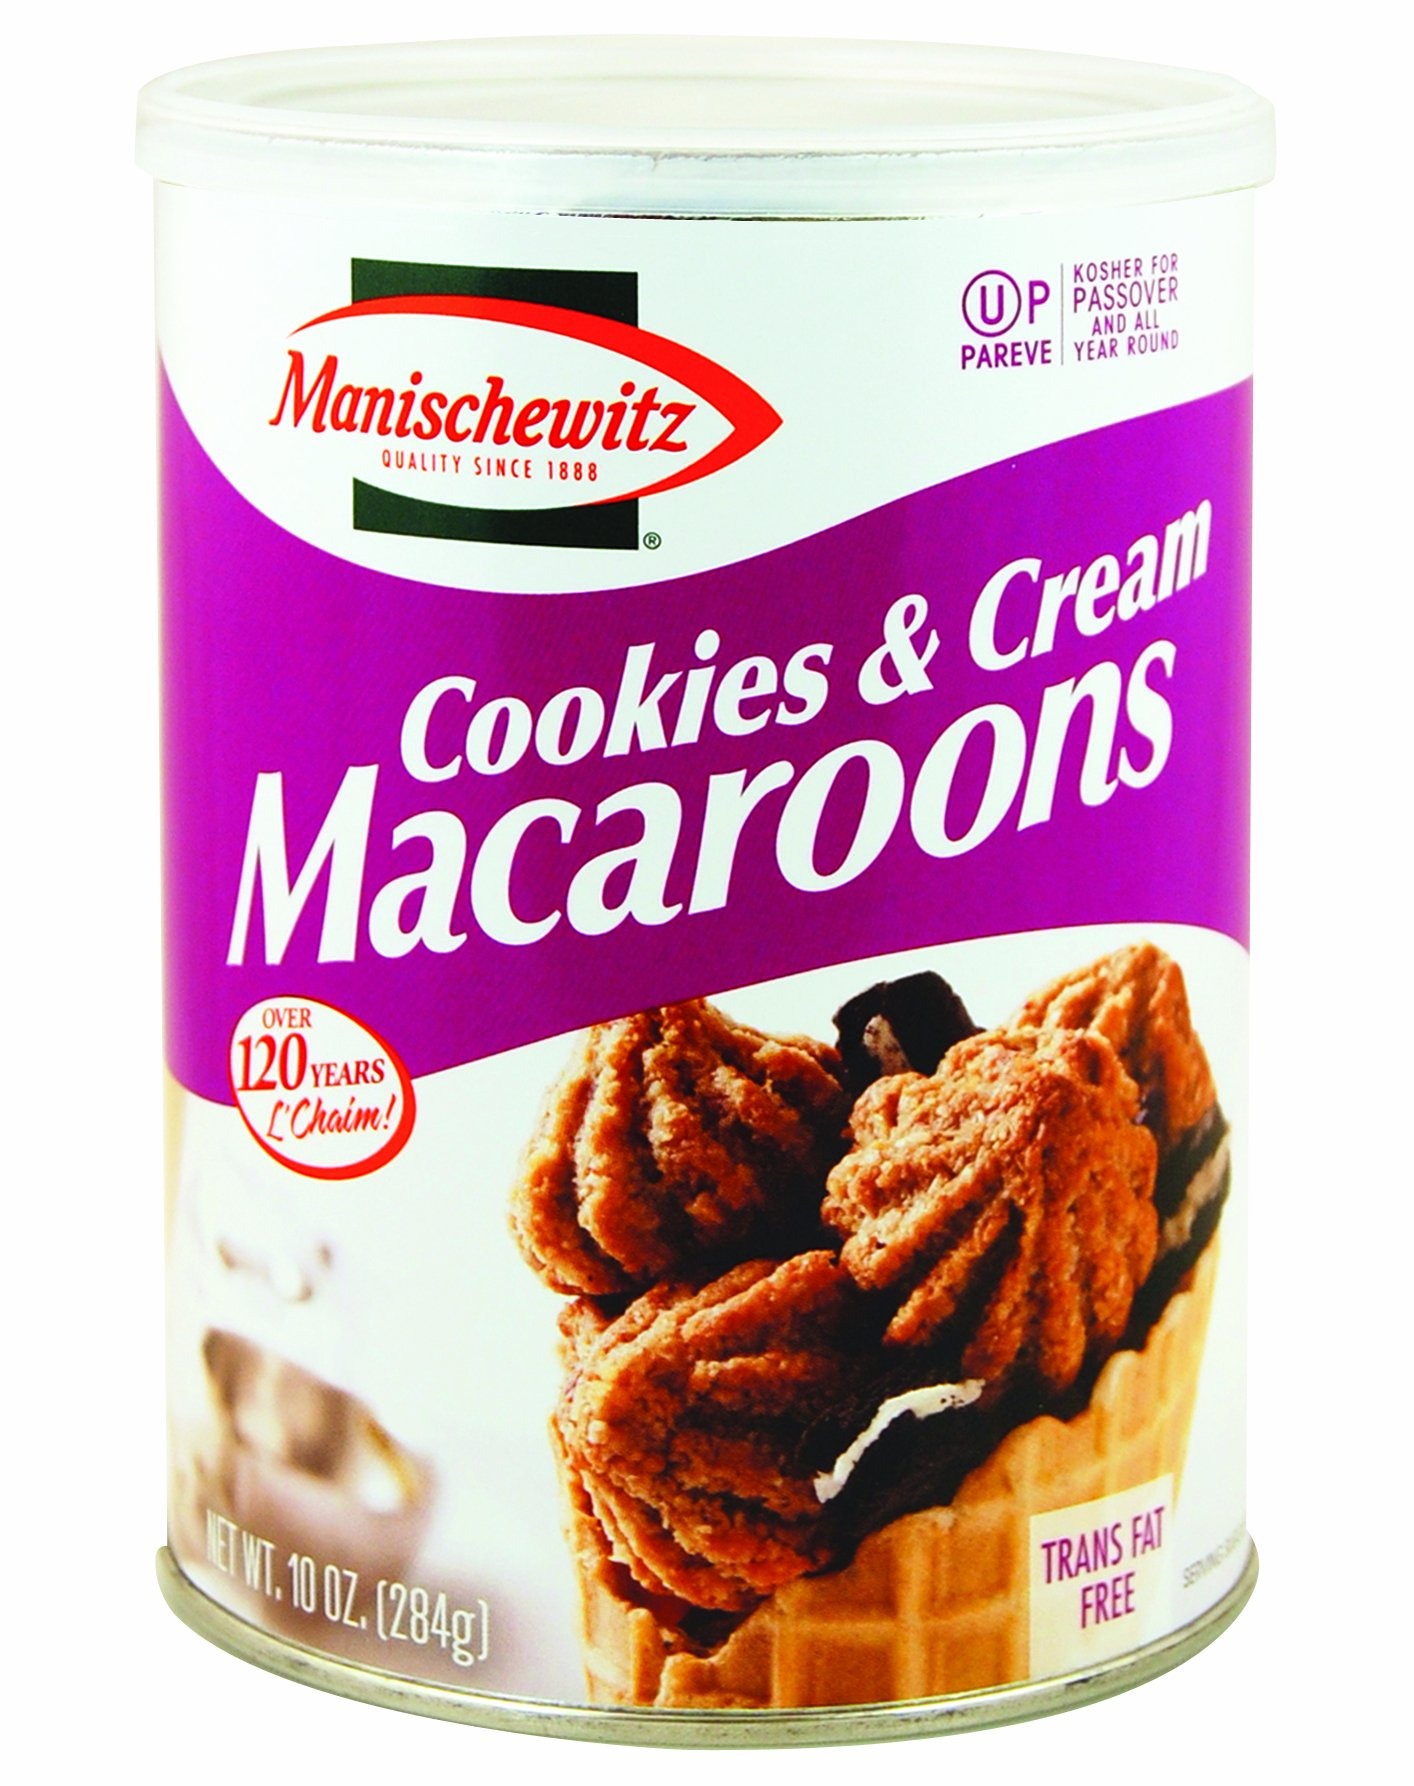
Item Name: Manischewitz Cookies 'N Cream Macaroons, 10-Ounce Tins (Pack of 4)
Bullet Point 1: Passover use only
Bullet Point 2: Cookies, Macaroons
Bullet Point 3: Snack, dessert
Bullet Point 4: Cookies'n cream
Value: 40.0
Unit: oz

Price: 13.99